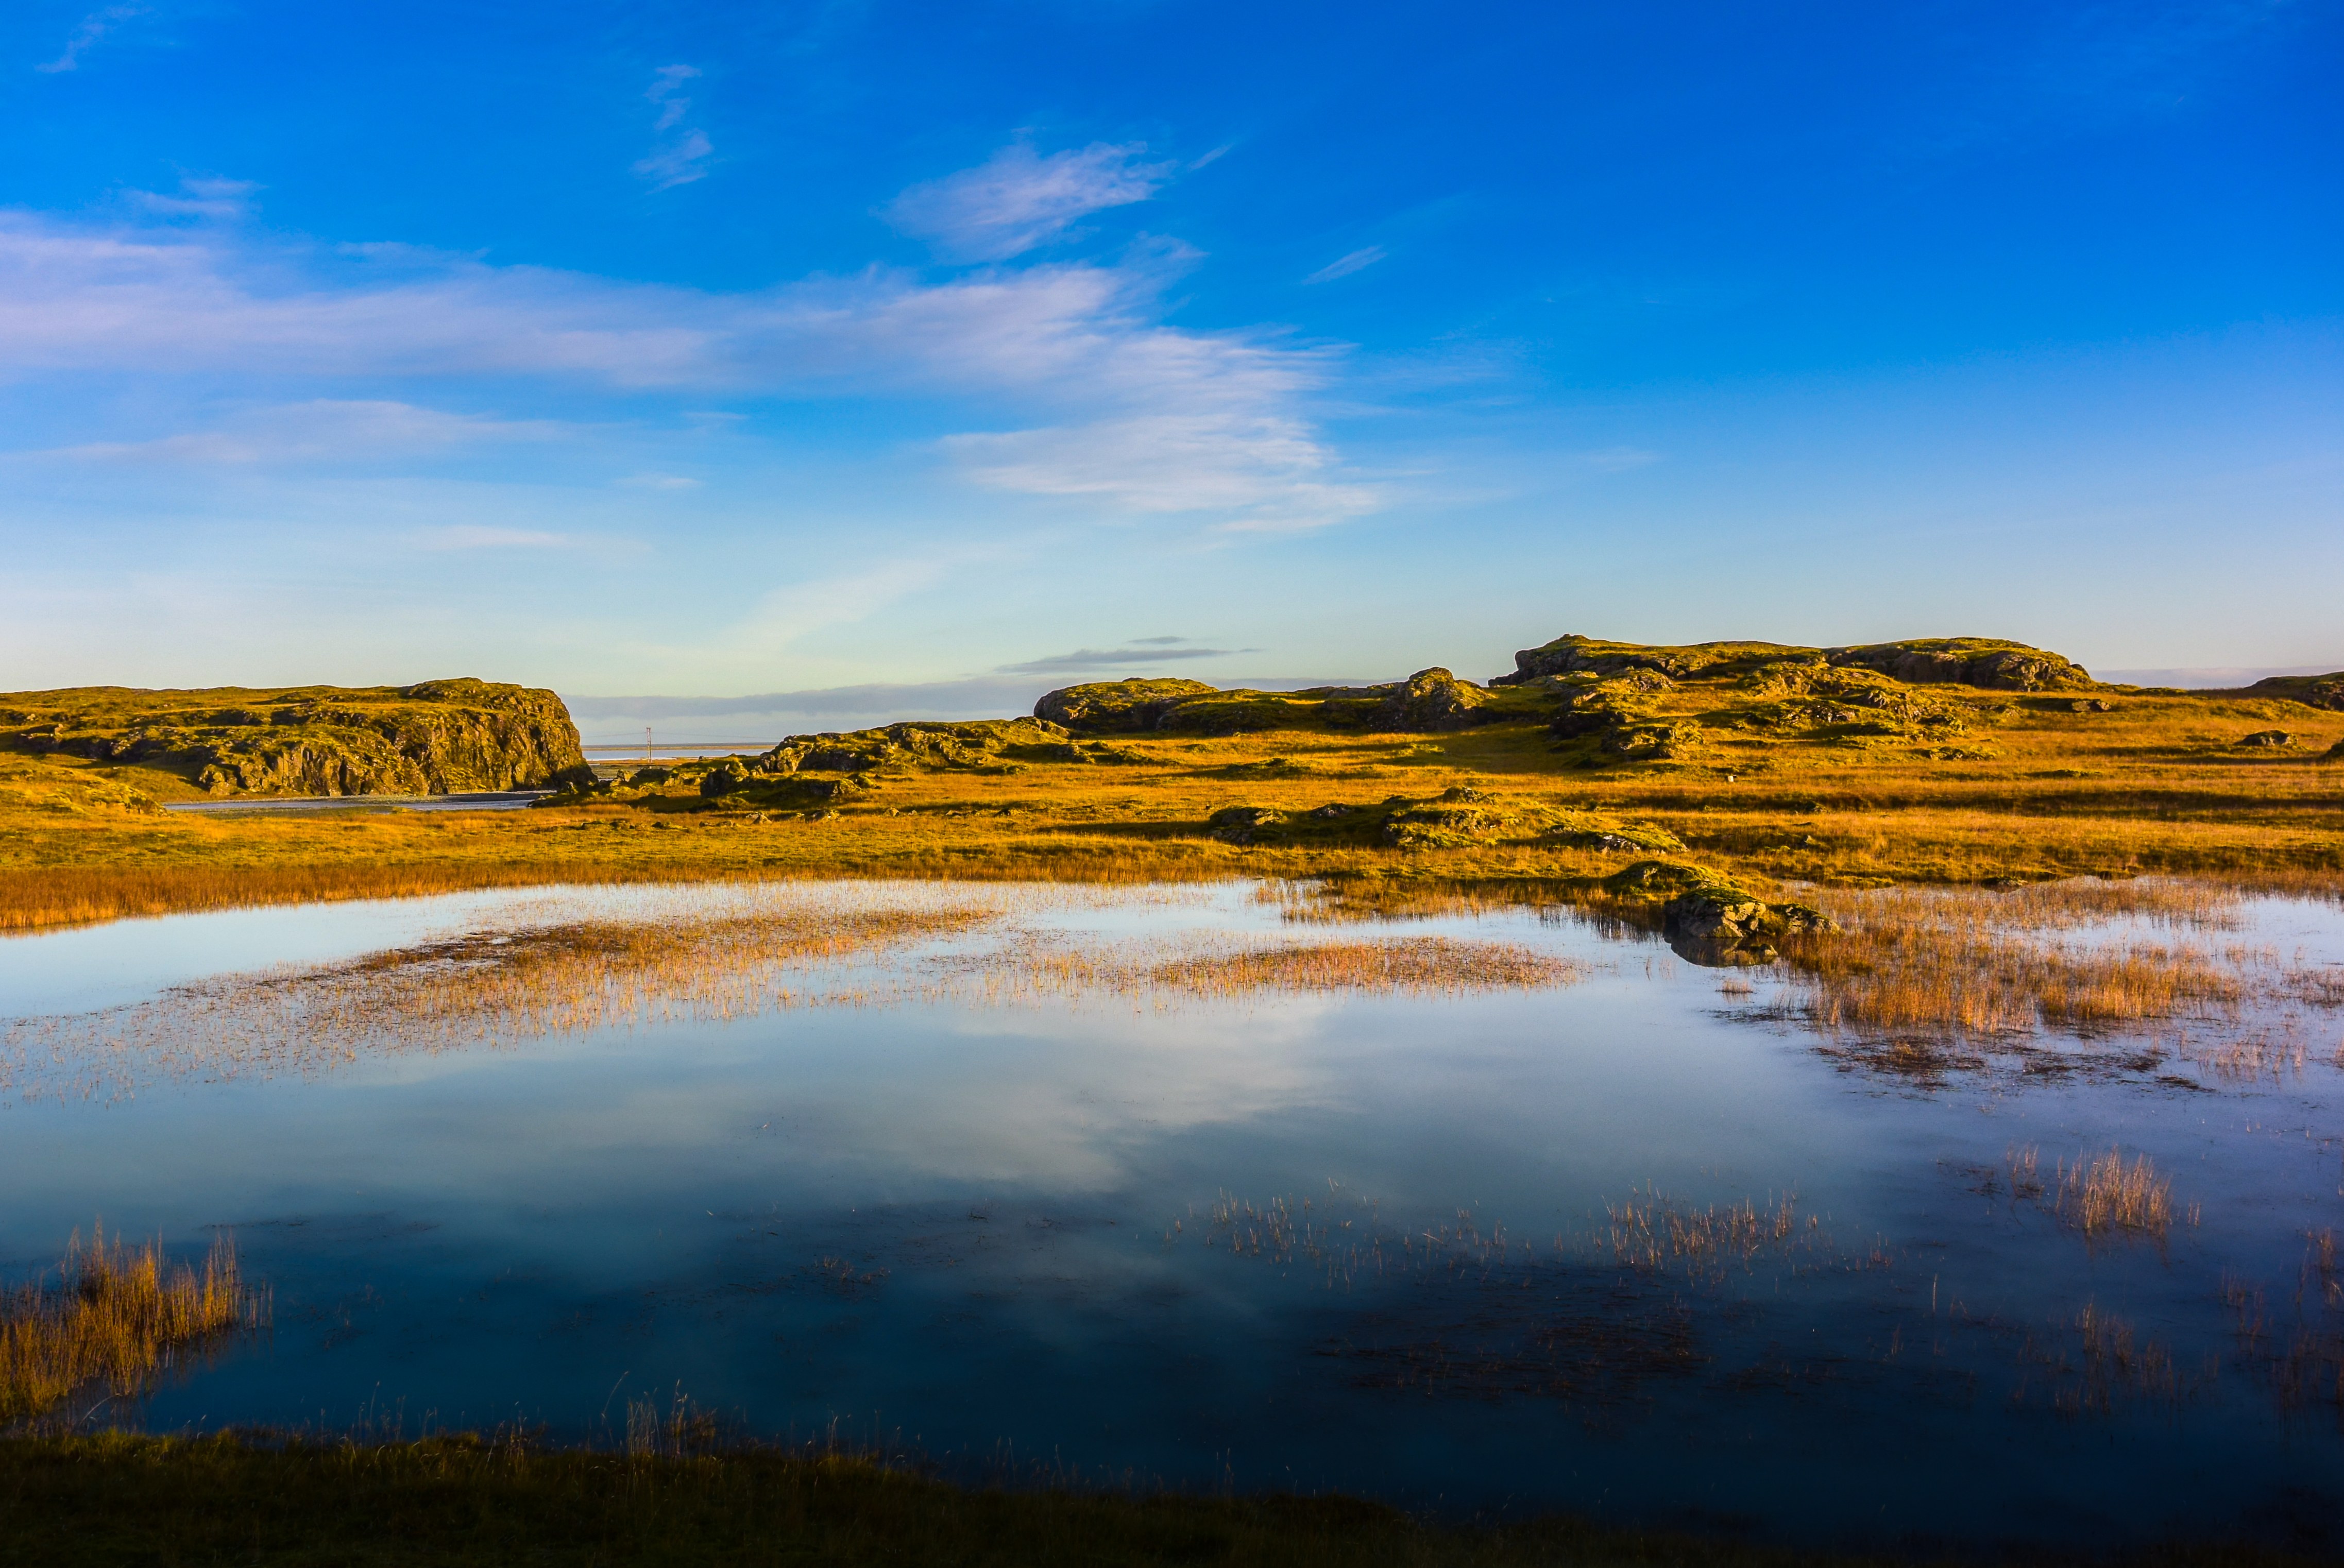
landscape, sea, nature, horizon, marsh, wilderness, mountain, cloud, sky, sunrise, sunset, morning, hill, lake, dawn, river, travel, dusk, evening, reflection, scenic, iceland, reservoir, tourism, plain, outdoors, grassland, picturesque, landscapes, wetland, plateau, beauty, amazing, beautiful, habitat, loch, ecosystem, landmarks, islandia, natural environment, atmospheric phenomenon